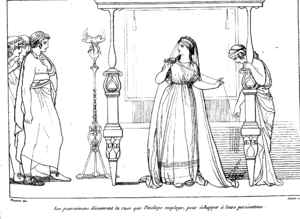
Les poursuivants découvrent la ruse que Pénélope employe pour échapper à leurs persécutions. 日本語: 機を織るペーネロペイアと求婚者たち